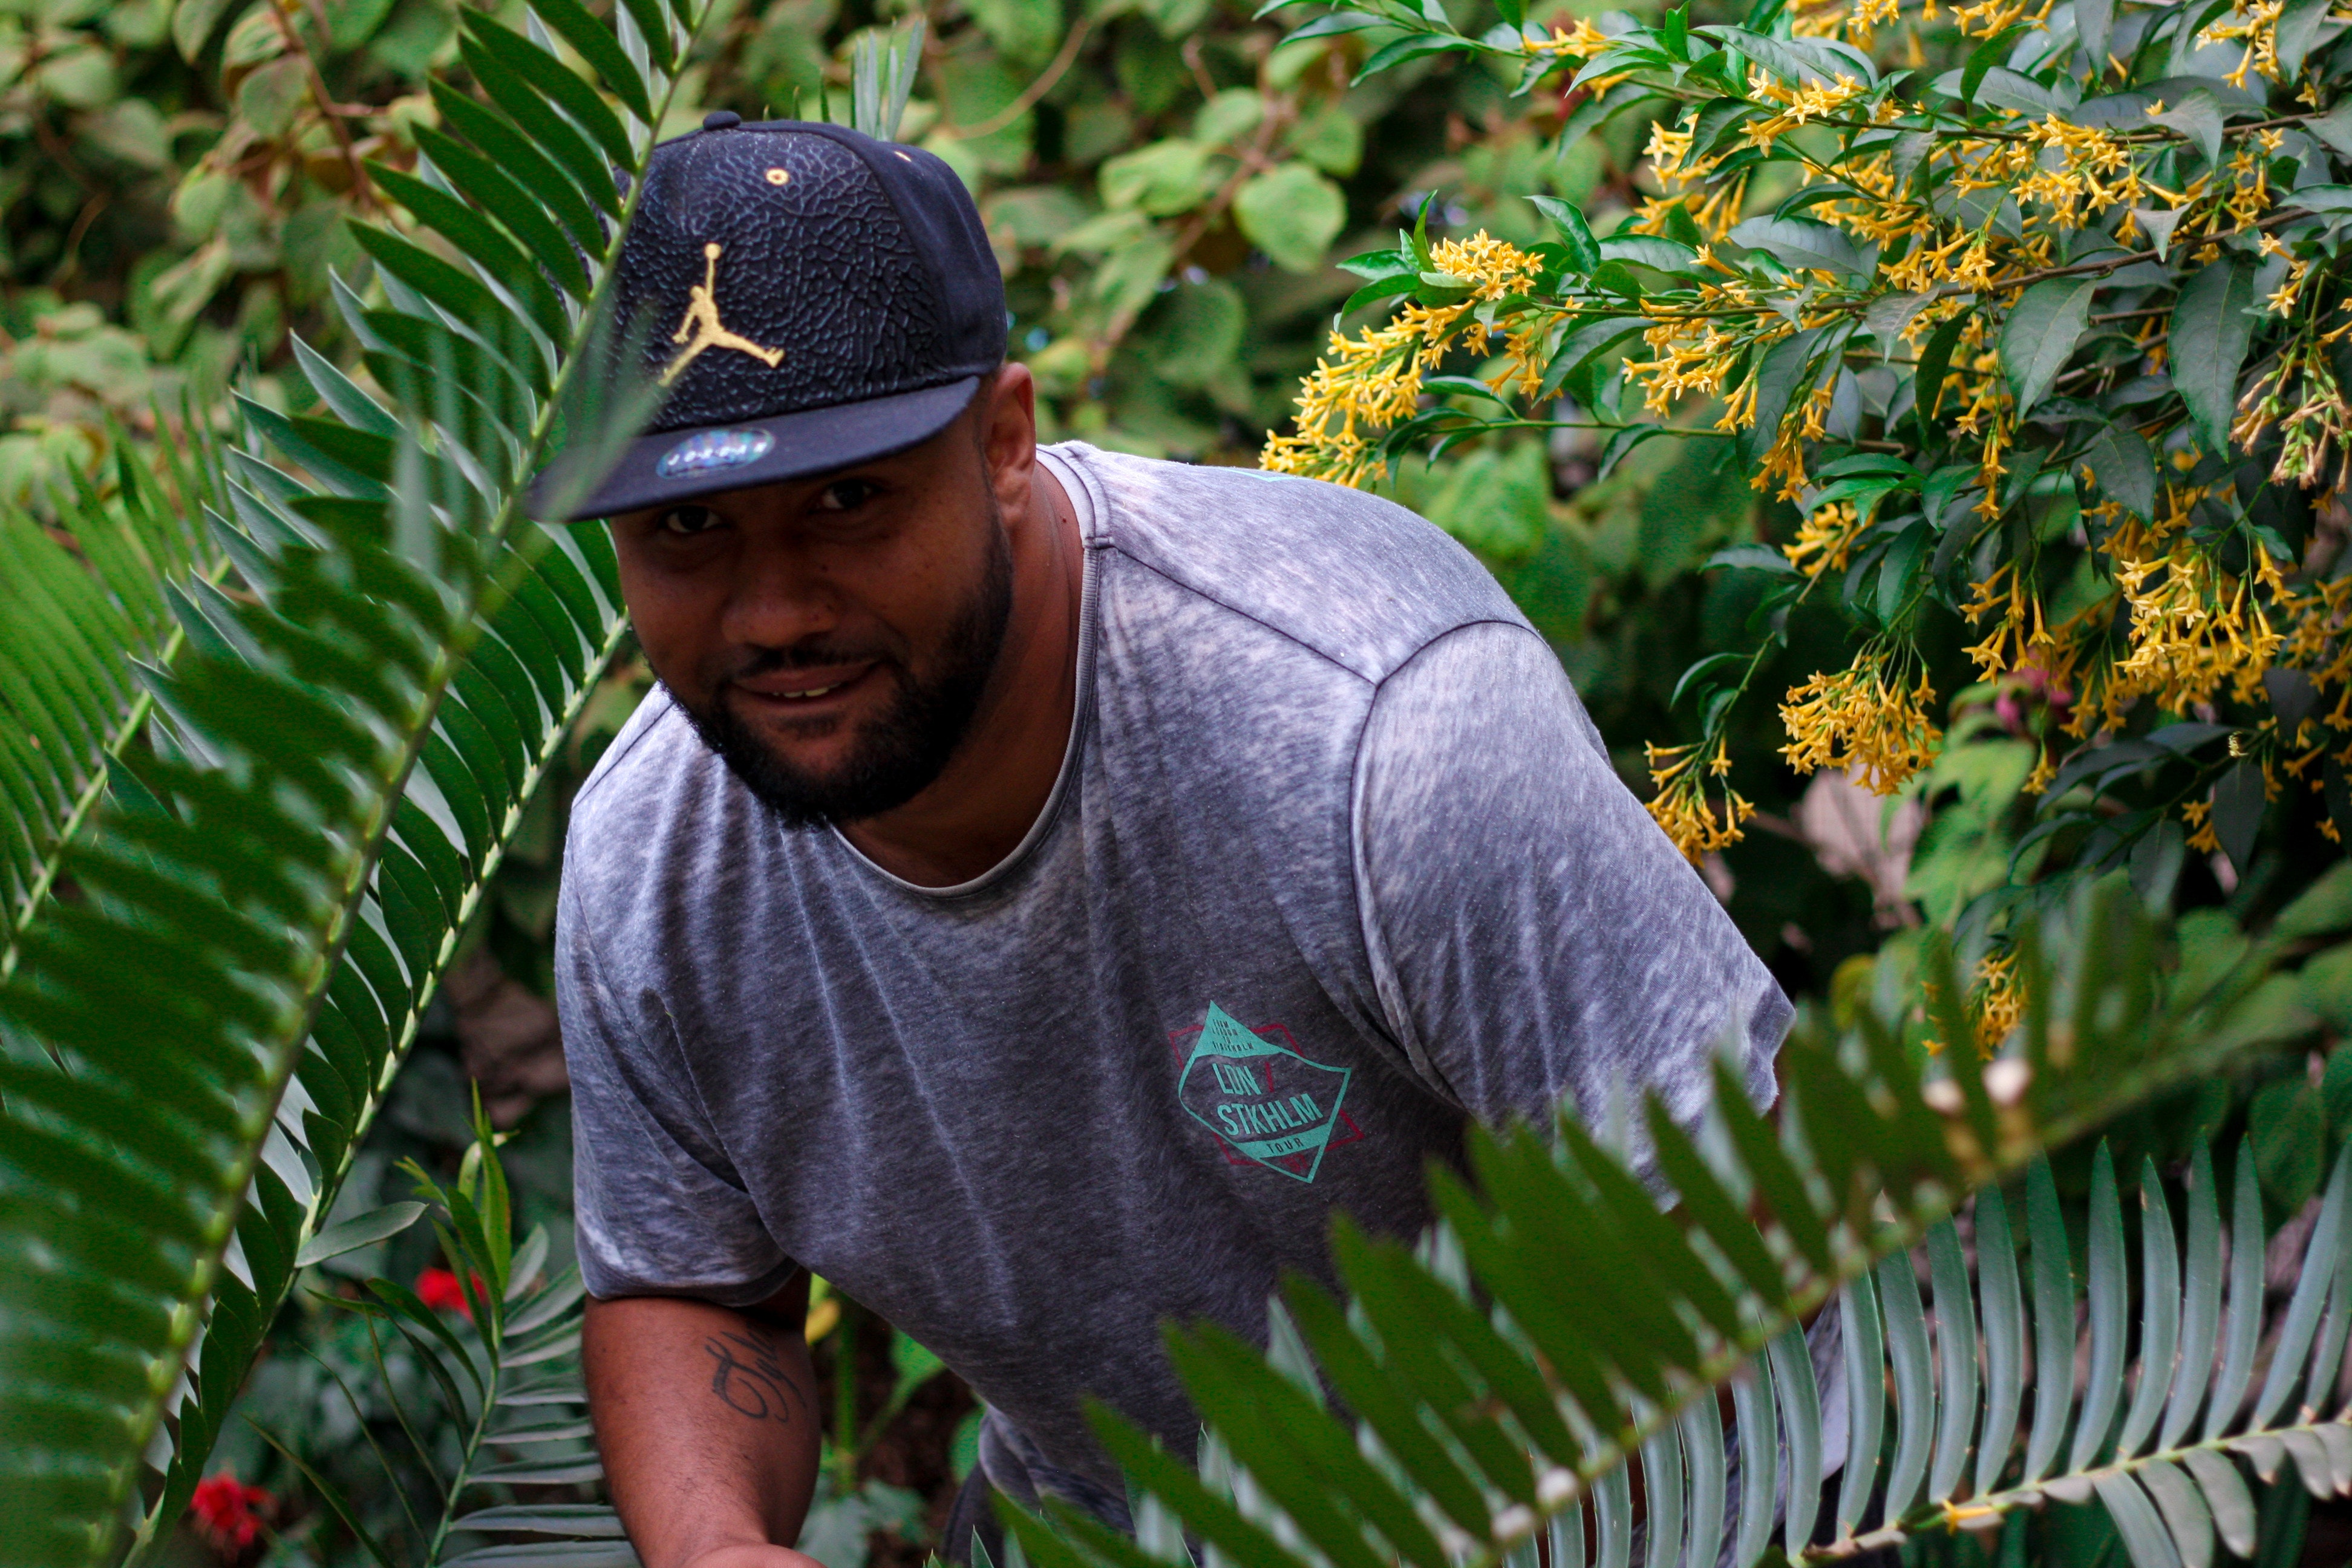
tree, botany, plant, leaf, adaptation, woody plant, palm tree, organism, jungle, arecales, flower, vacation, plantation, vascular plant, cap, forest